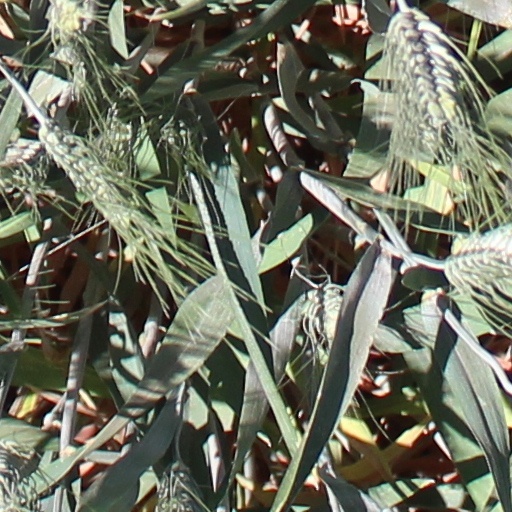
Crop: wheat